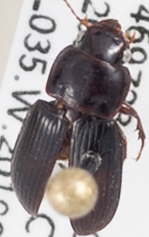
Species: Harpalus desertus
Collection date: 2019-06-26
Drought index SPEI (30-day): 0.154
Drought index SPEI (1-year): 0.944
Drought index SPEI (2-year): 0.39